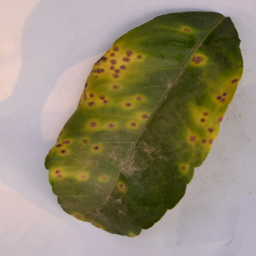
Plant part: leaf
Disease: canker